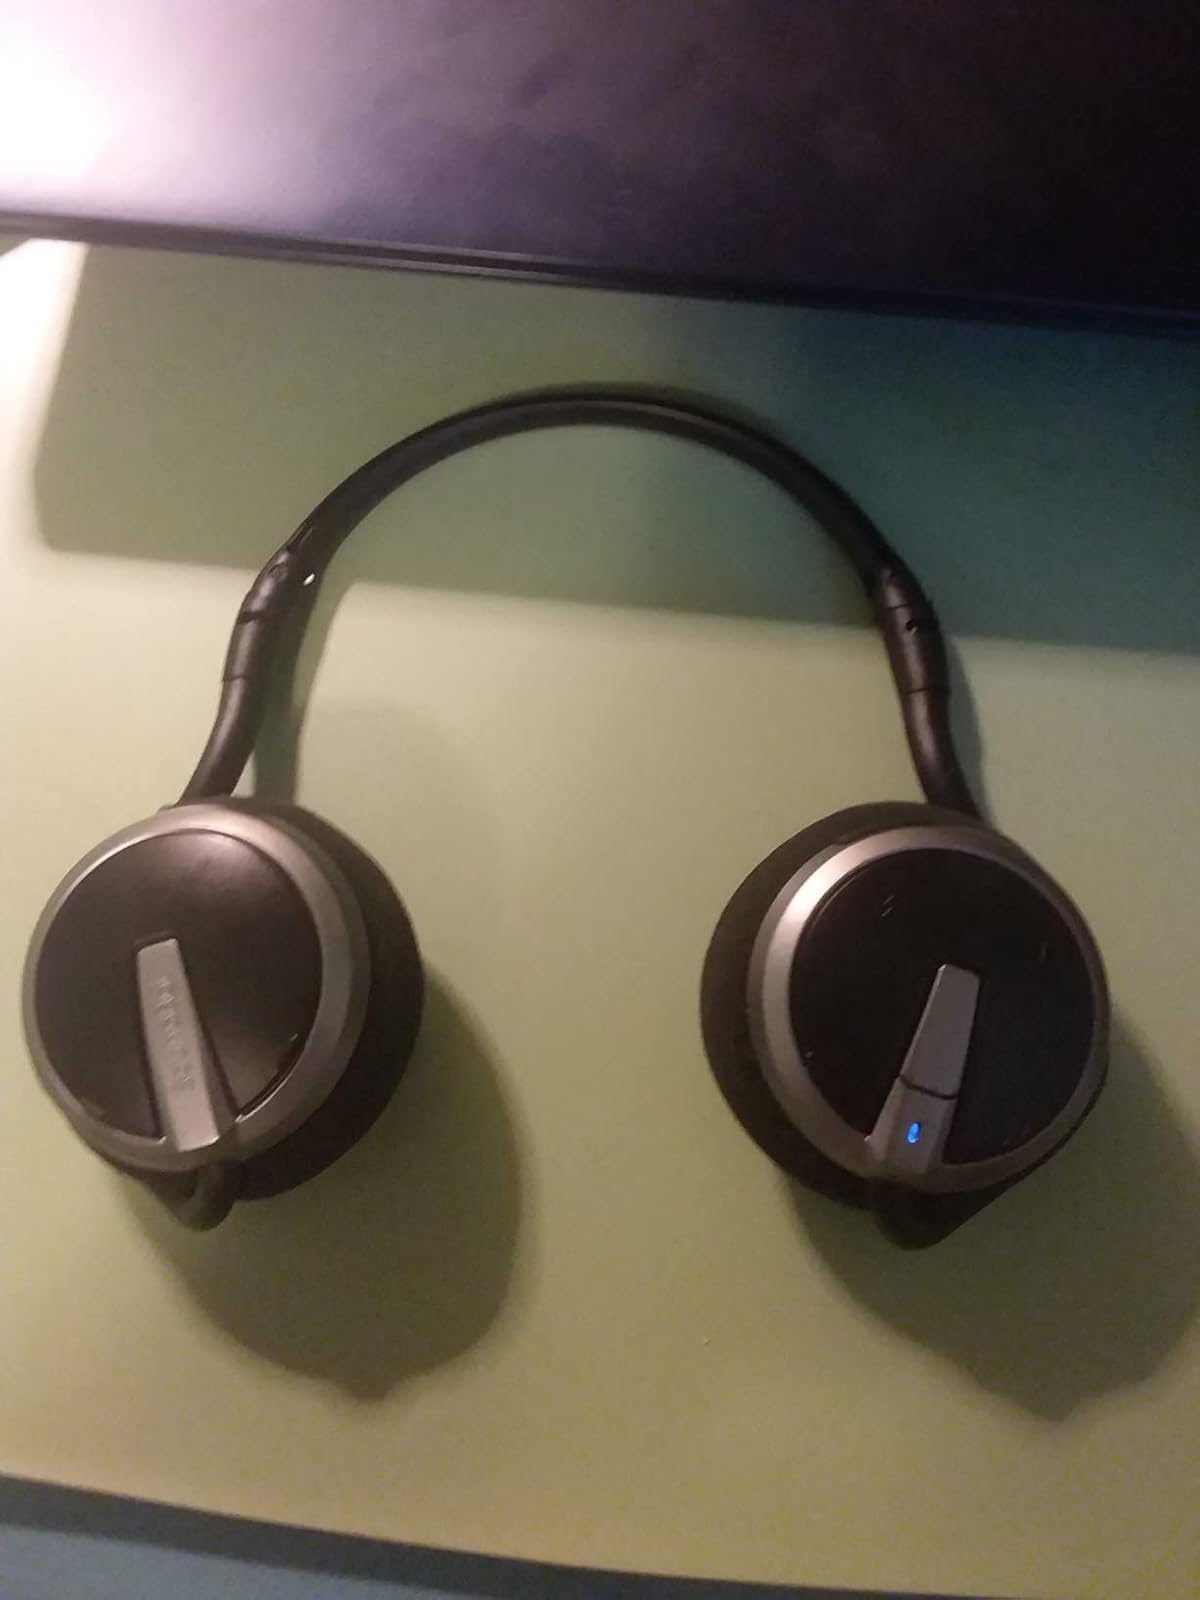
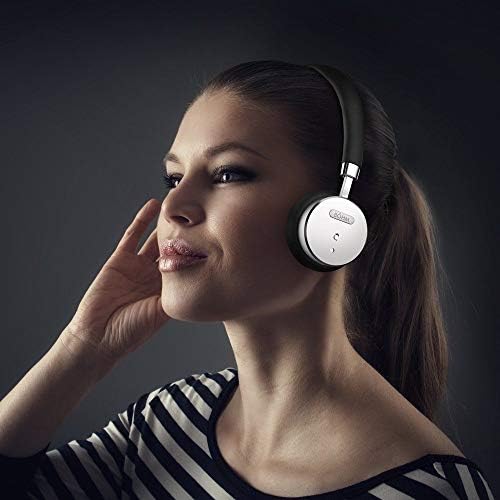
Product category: headphones
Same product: no